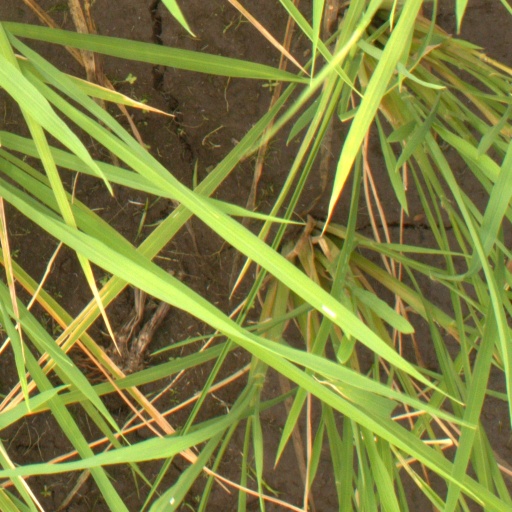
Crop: rice